Being Human (North American TV series)

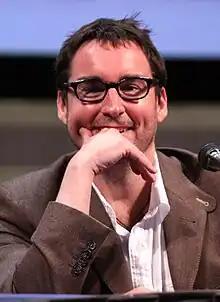
Toby Whithouse

On June 28, 2010, "Entertainment Weekly" reported that actor Sam Witwer had signed on to play the vampire in the remake of the British series "Being Human", and Meaghan Rath had signed to play the ghost with Sam Huntington close to a deal to play the werewolf. On July 7, 2010, it was announced that "Lost" and "Supernatural" alumnus Mark Pellegrino would be joining the cast as "Aidan's charismatic but menacing mentor Bishop".